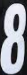
Number: 8